International Tennis Federation

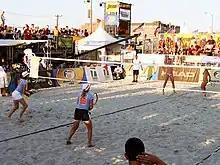
Beach tennis match

Tennis (lawn tennis) was part of the Summer Olympic Games program from the inaugural 1896 Summer Olympics, but was dropped after the 1924 Summer Olympics due to disputes between the ITF and the International Olympic Committee over allowing amateur players to compete. After two appearances as a demonstration sport in 1968 and 1984, it returned as a full medal sport at the 1988 Summer Olympics and has been played at every edition of the Games since then.